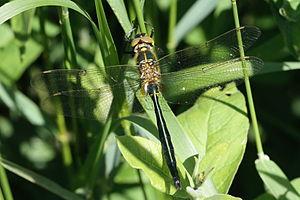
Les libellules émeraude ou chlorocordulies, Somatochlora, sont un genre d'odonates anisoptères de la famille des Corduliidae.